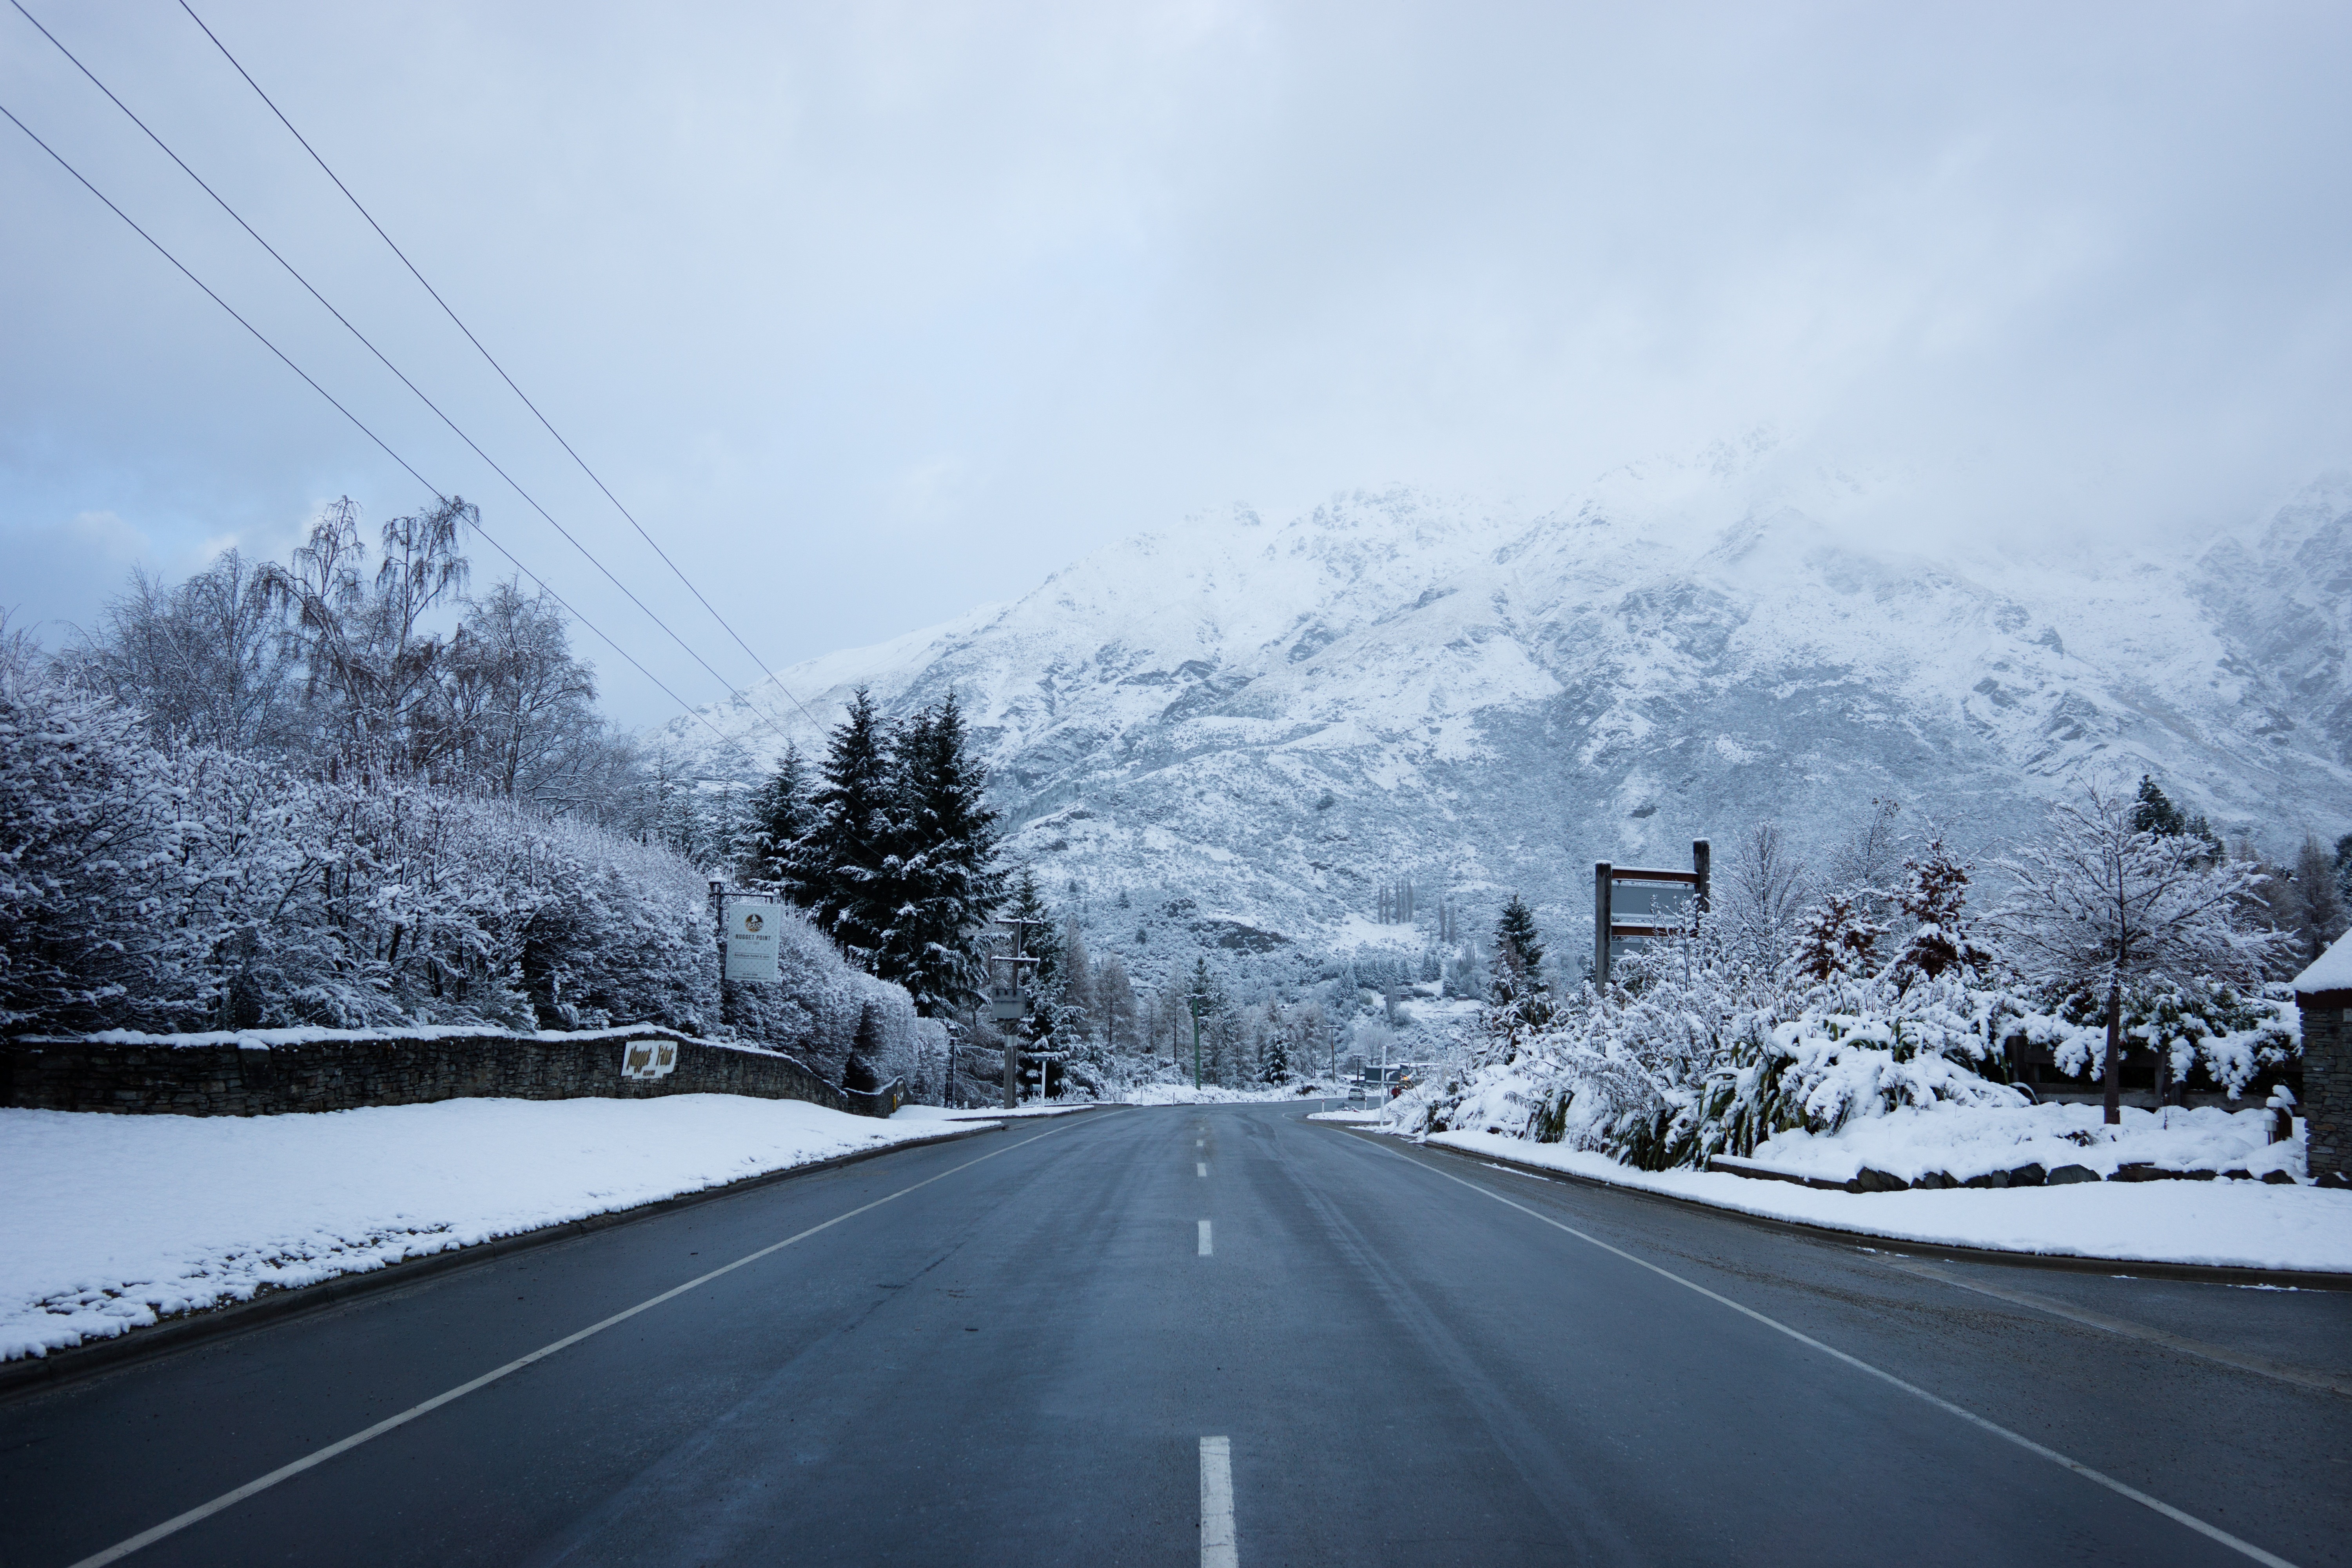
mountain, snow, winter, road, highway, mountain range, weather, lane, season, infrastructure, freezing